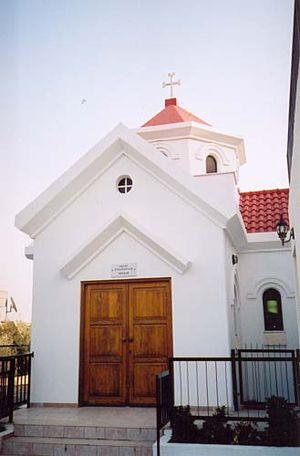
L'église arménienne de Surp Amenapergic (Saint Sauveur) à Stróvolos, district de Nicosie, Chypre. Հայերեն: Սուրբ Ամենափրկիչ մատուռ, հայկական մատուռ Նիքոսիայի Ստրովոլոս համայնքին մէջ